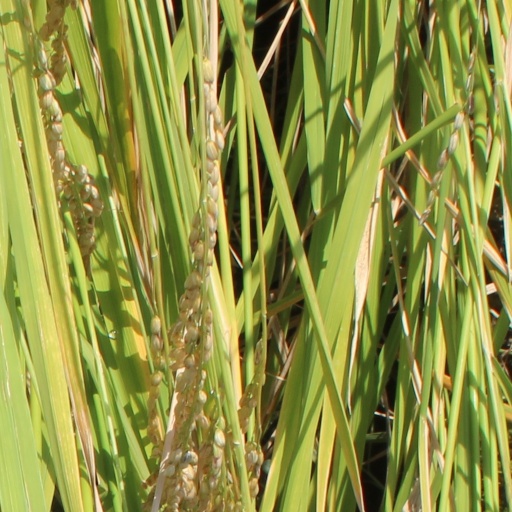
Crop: rice